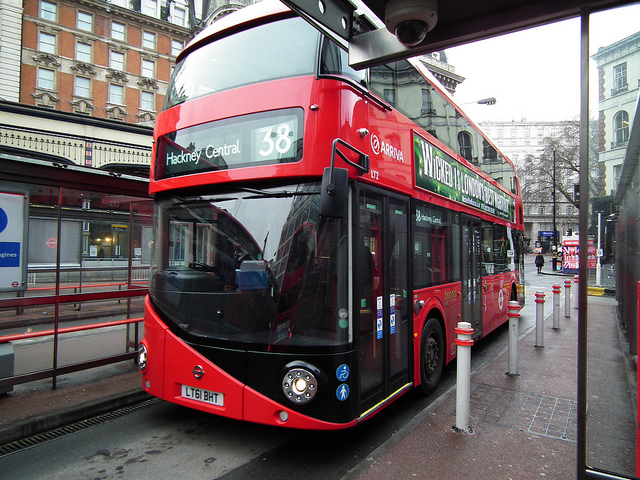
A red double decker bus  stopping at a bus stop.

A double-decker bus goes through a bus lane.

A double-decker red bus parked next to a sidewalk.

A double decker bus in on the street

A large red bus parked in front of a bus stop.